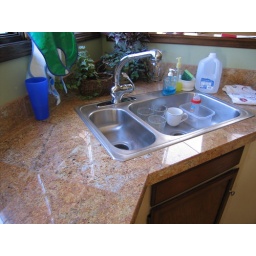
granite kitchen counter - with window to backyard above